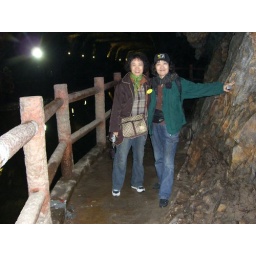
at high tide the water would be well above people's heads when standing on the walk way.